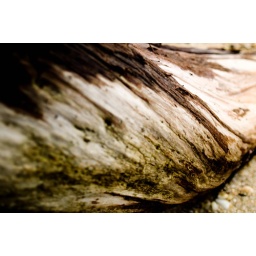
tree by the river 5